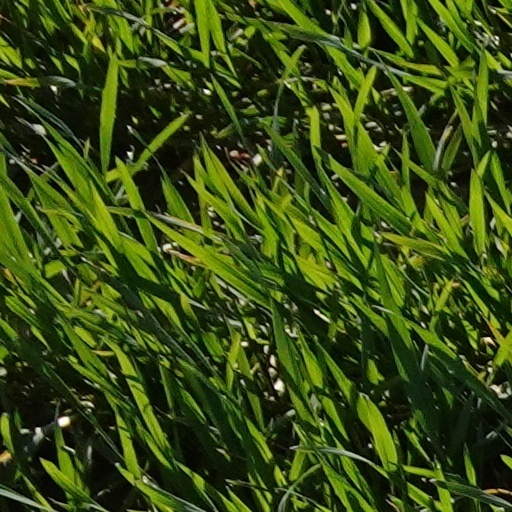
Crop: wheat